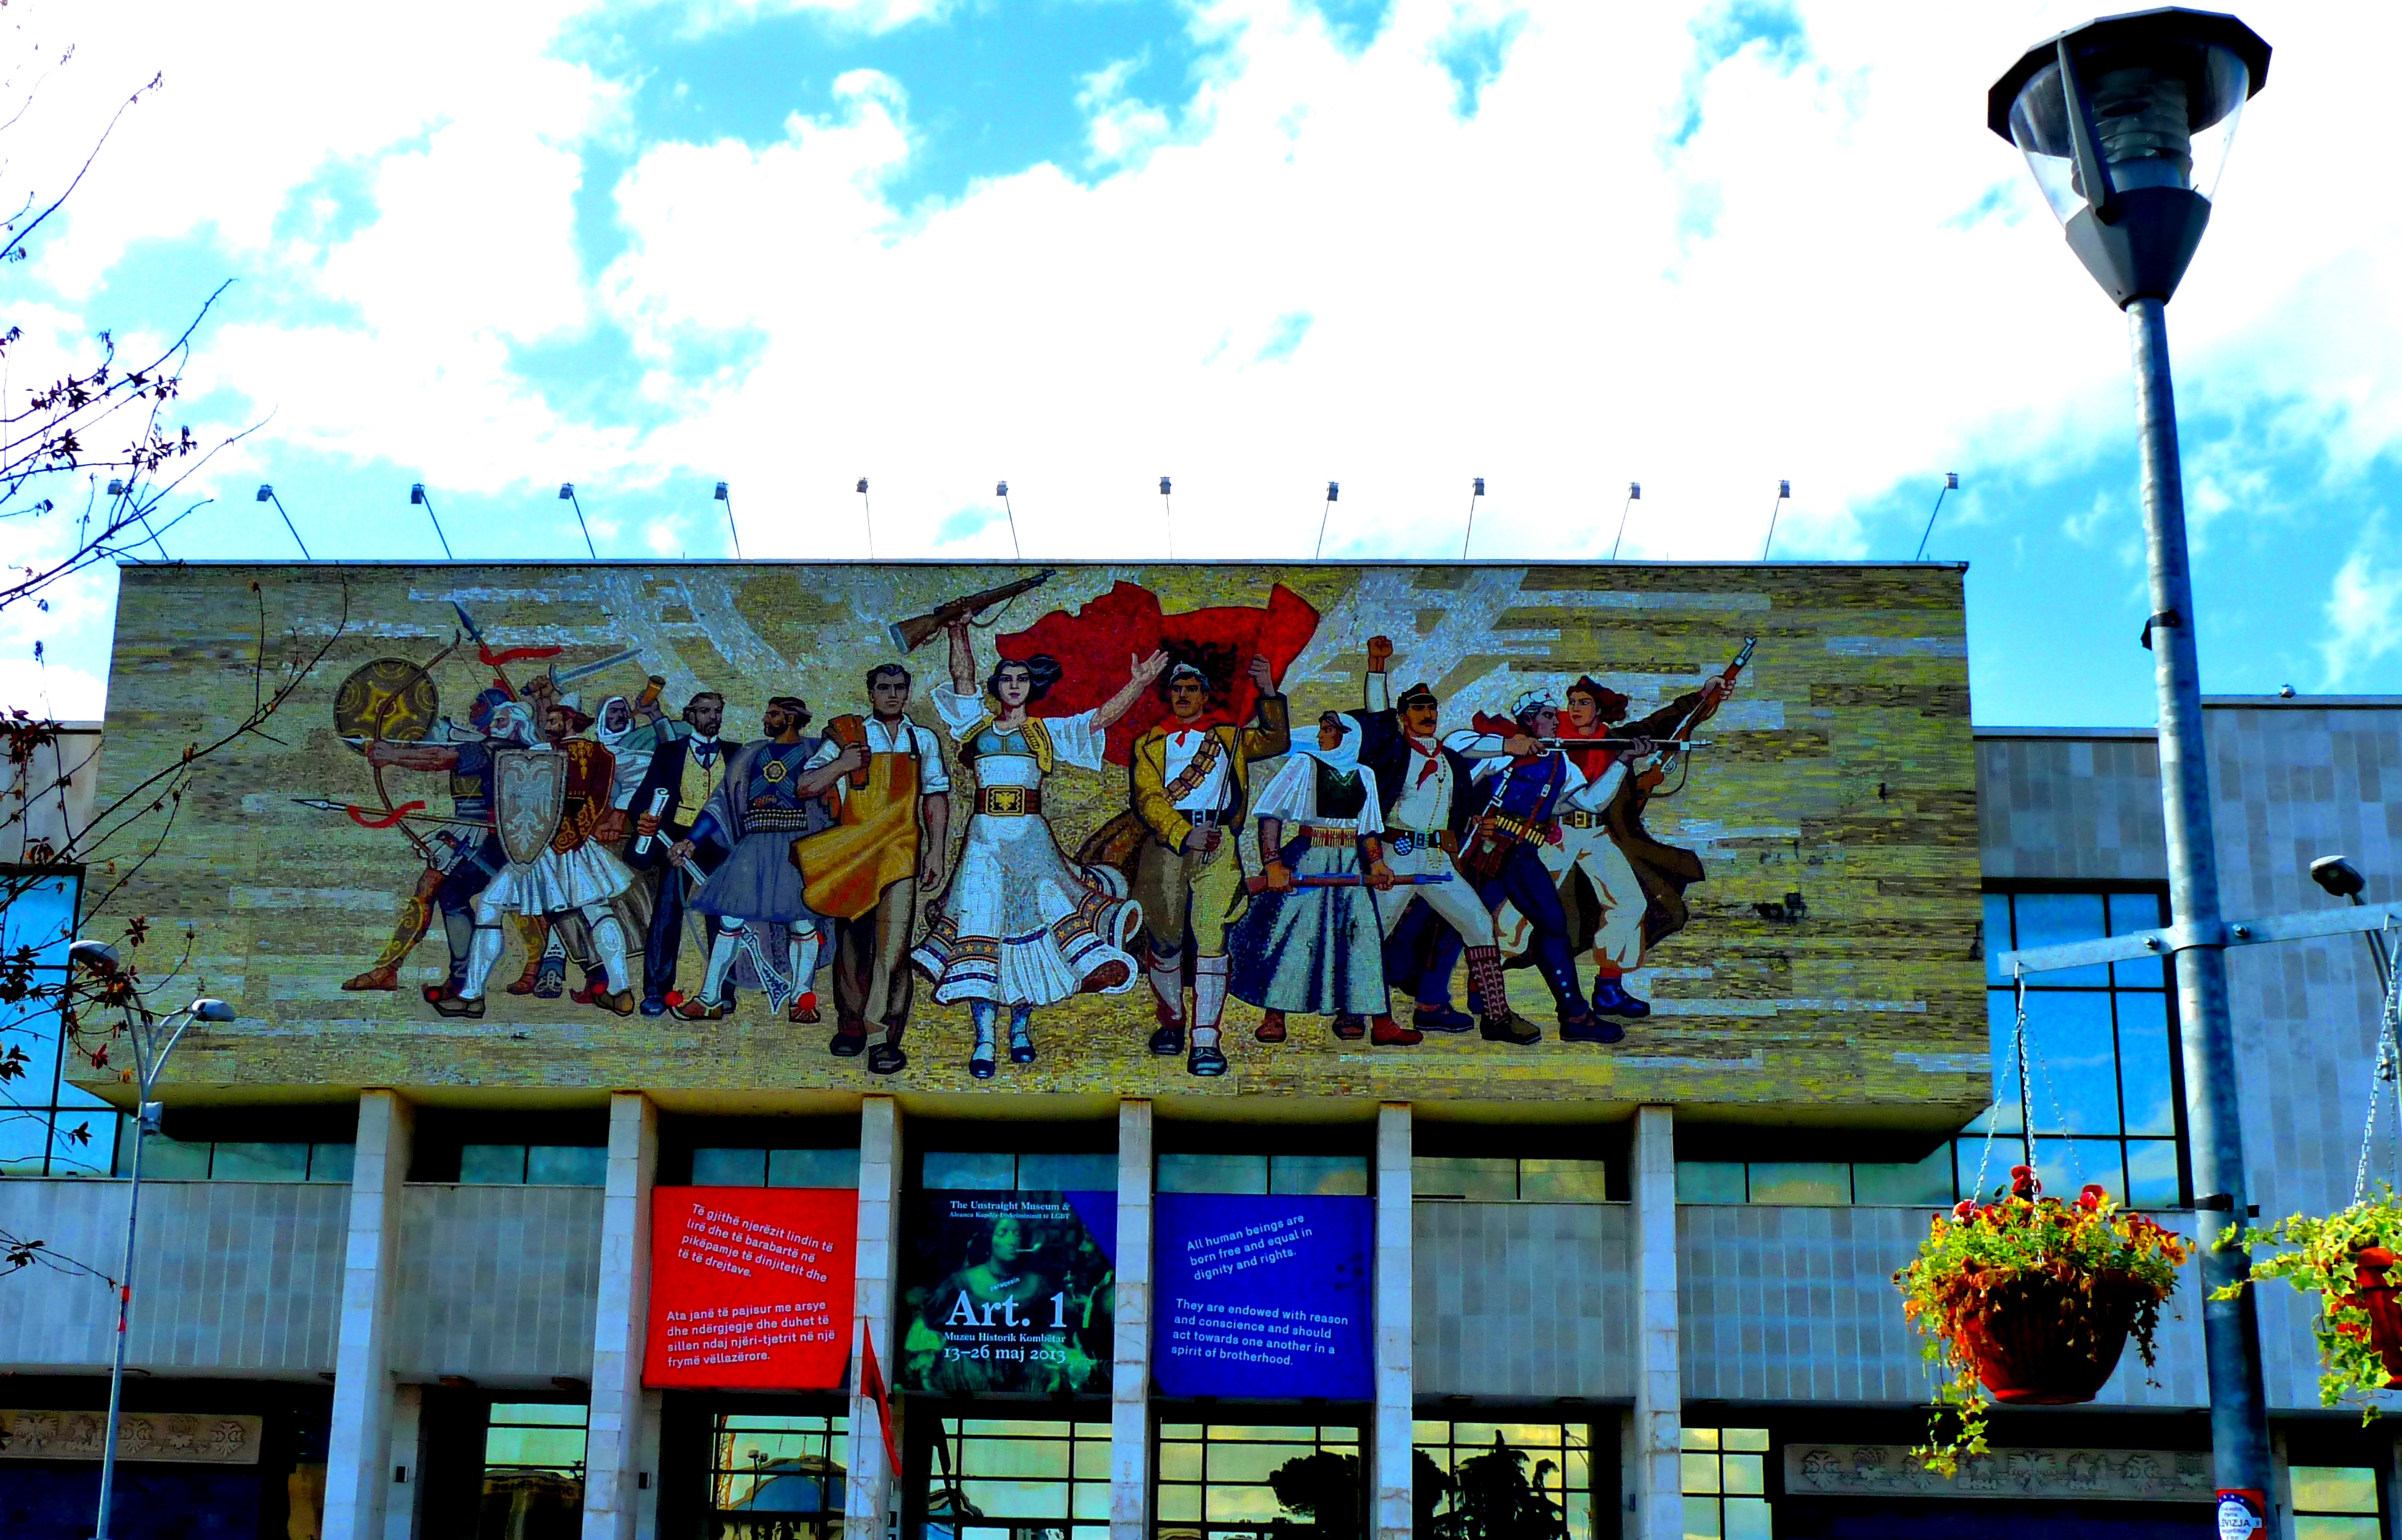
advertising, square, art, 2013, les, mural, communism, centre, vividstriking, 365, cultural, albania, dazzlingshot, leshaines, haines, anawsomeshot, tirana, skanderberg, dailyhoot, urban area